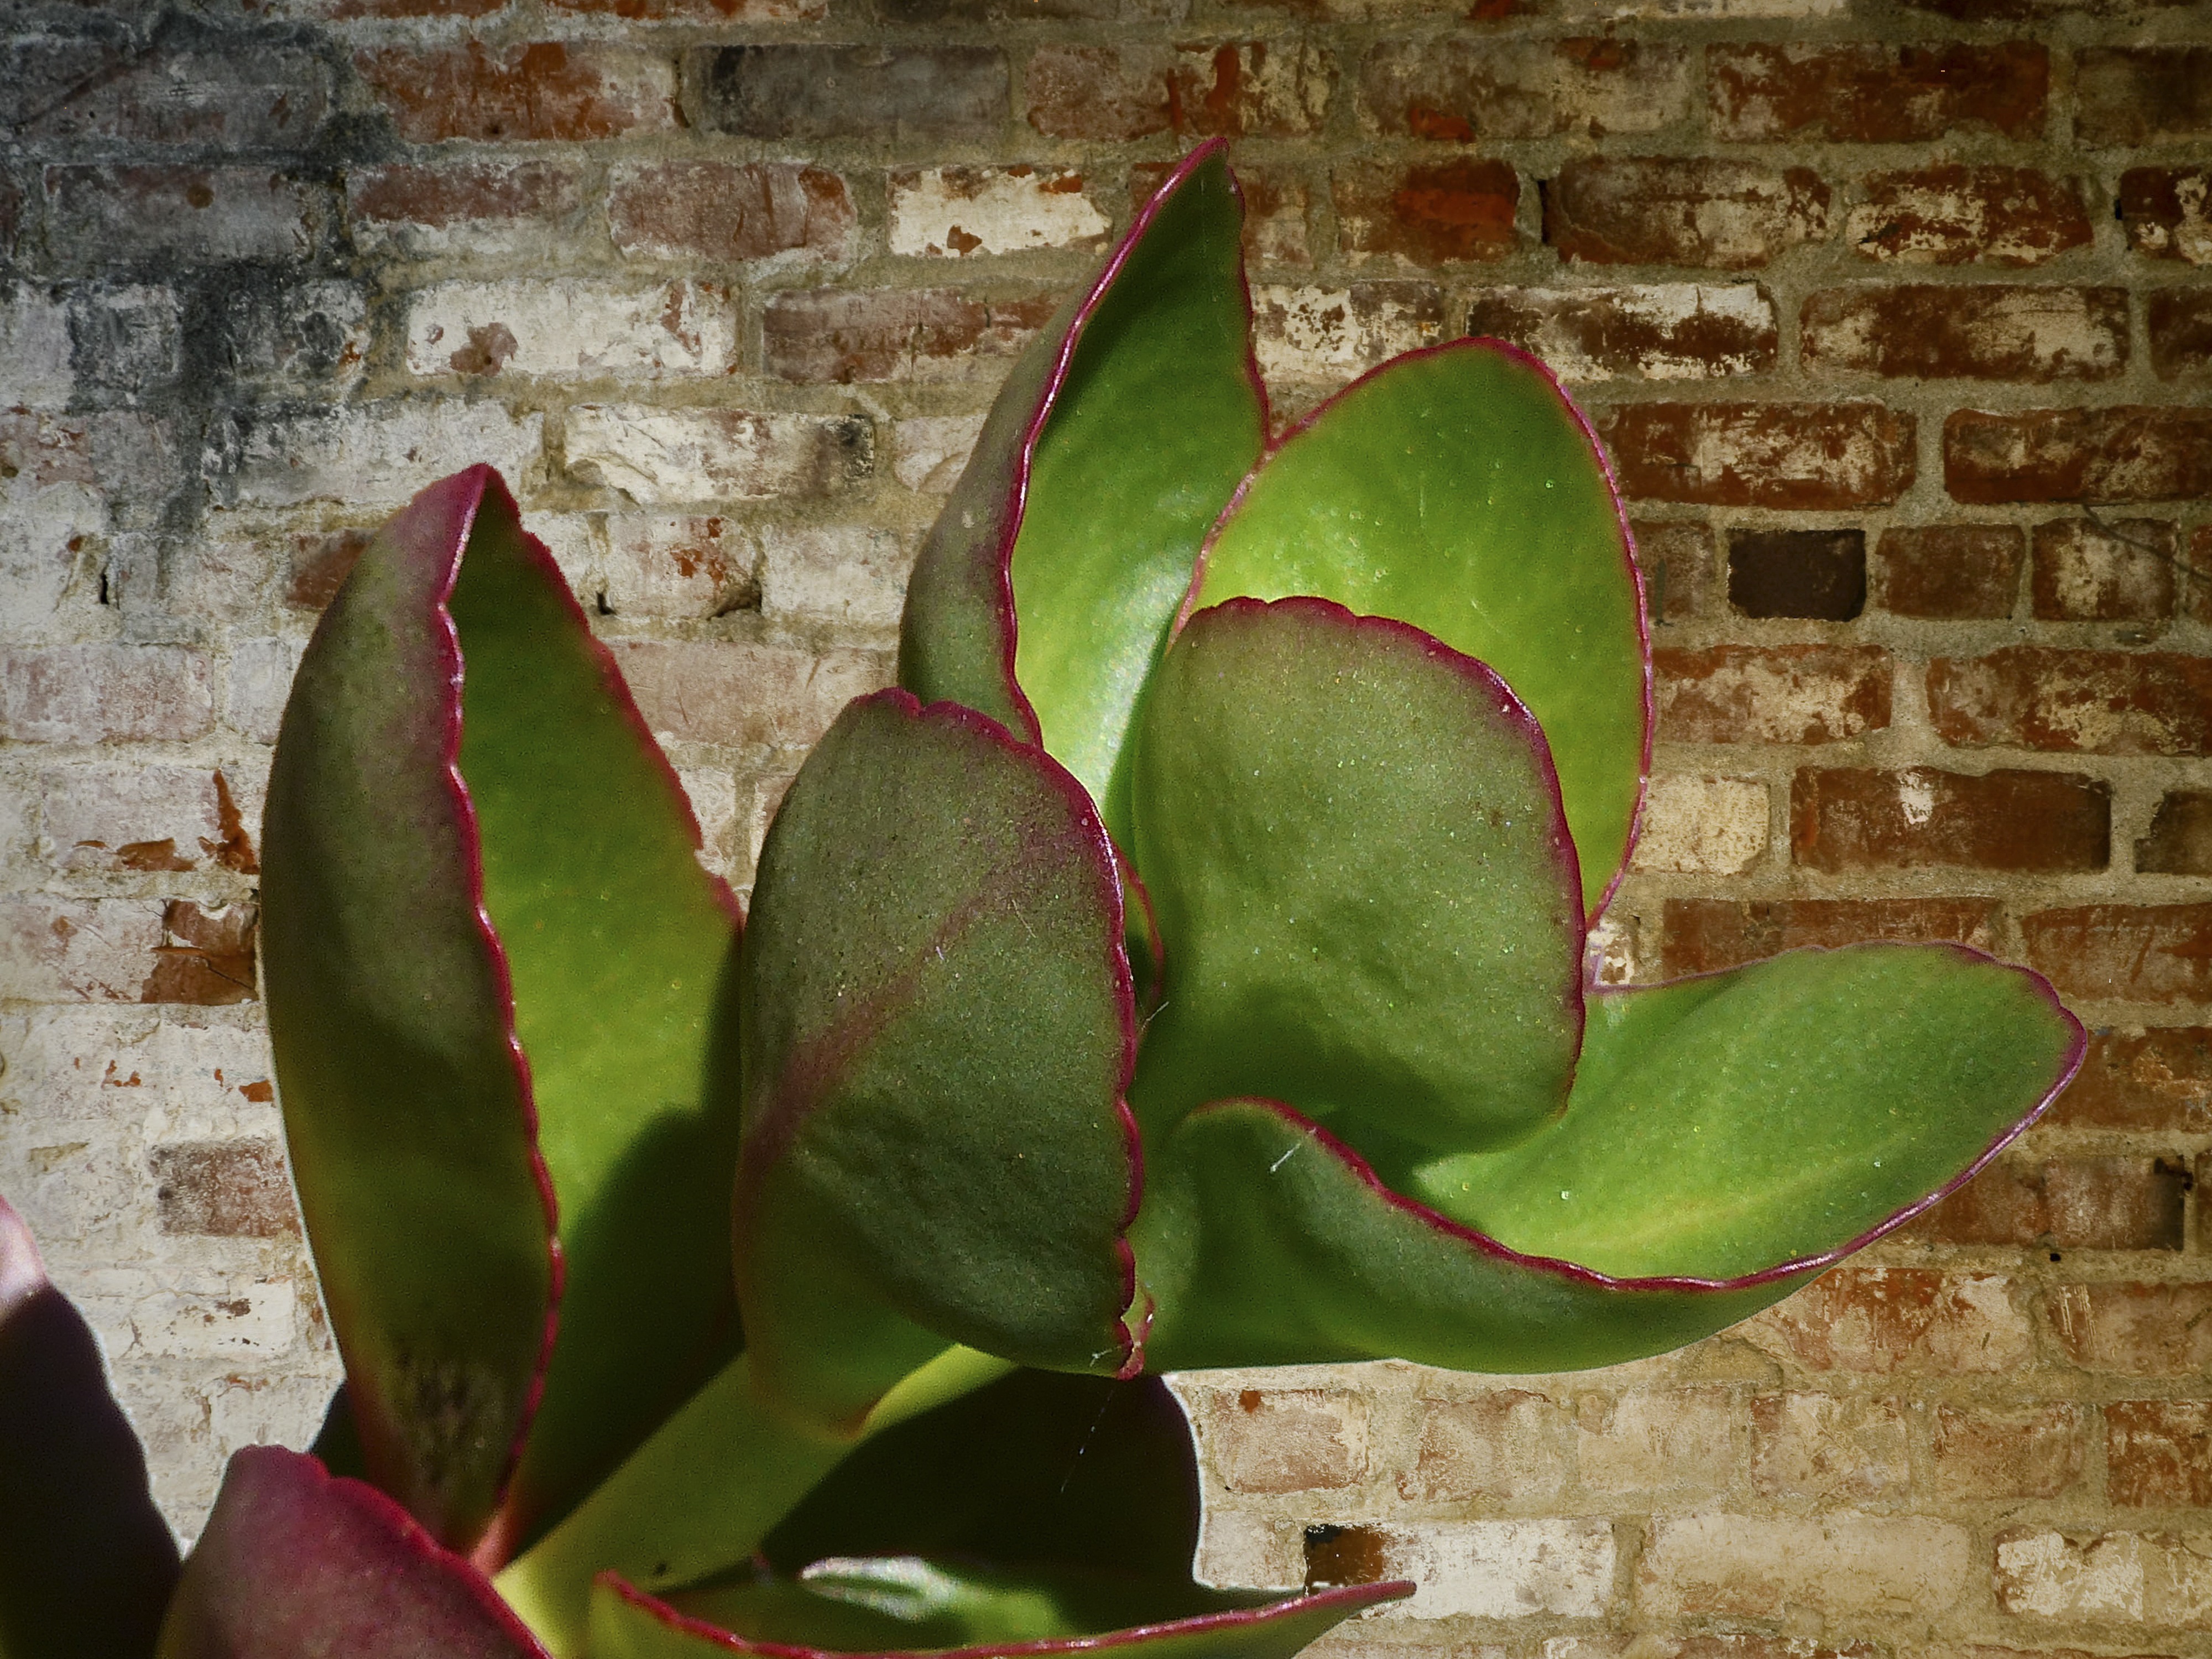
nature, plant, texture, leaf, flower, decoration, green, natural, botany, flora, brick wall, leaves, background, flowering plant, indoor plant, plant stem, land plant